Where Do Broken Hearts Go

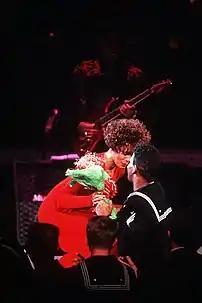
Houston performing the song during the "Welcome Home Heroes" concert in 1991.

Houston first performed "Where Do Broken Hearts Go" at Montreux Golden Rose Rock Festival on May 15, 1987. The performance was broadcast later in the US, as well as on various European TV channels. Houston sang the song at the 15th American Music Awards, held on January 25, 1988. She performed the song on the UK BBC1 TV show "Wogan", which was hosted by Terry Wogan in 1988. "Where Do Broken Hearts Go" was one of the songs performed on Houston's set list during "Nelson Mandela 70th Birthday Celebration" concert, televised live worldwide via BBC, at Wembley Stadium in London on June 11, 1988. In the US, the edit version of the concert was broadcast later on Fox TV network.